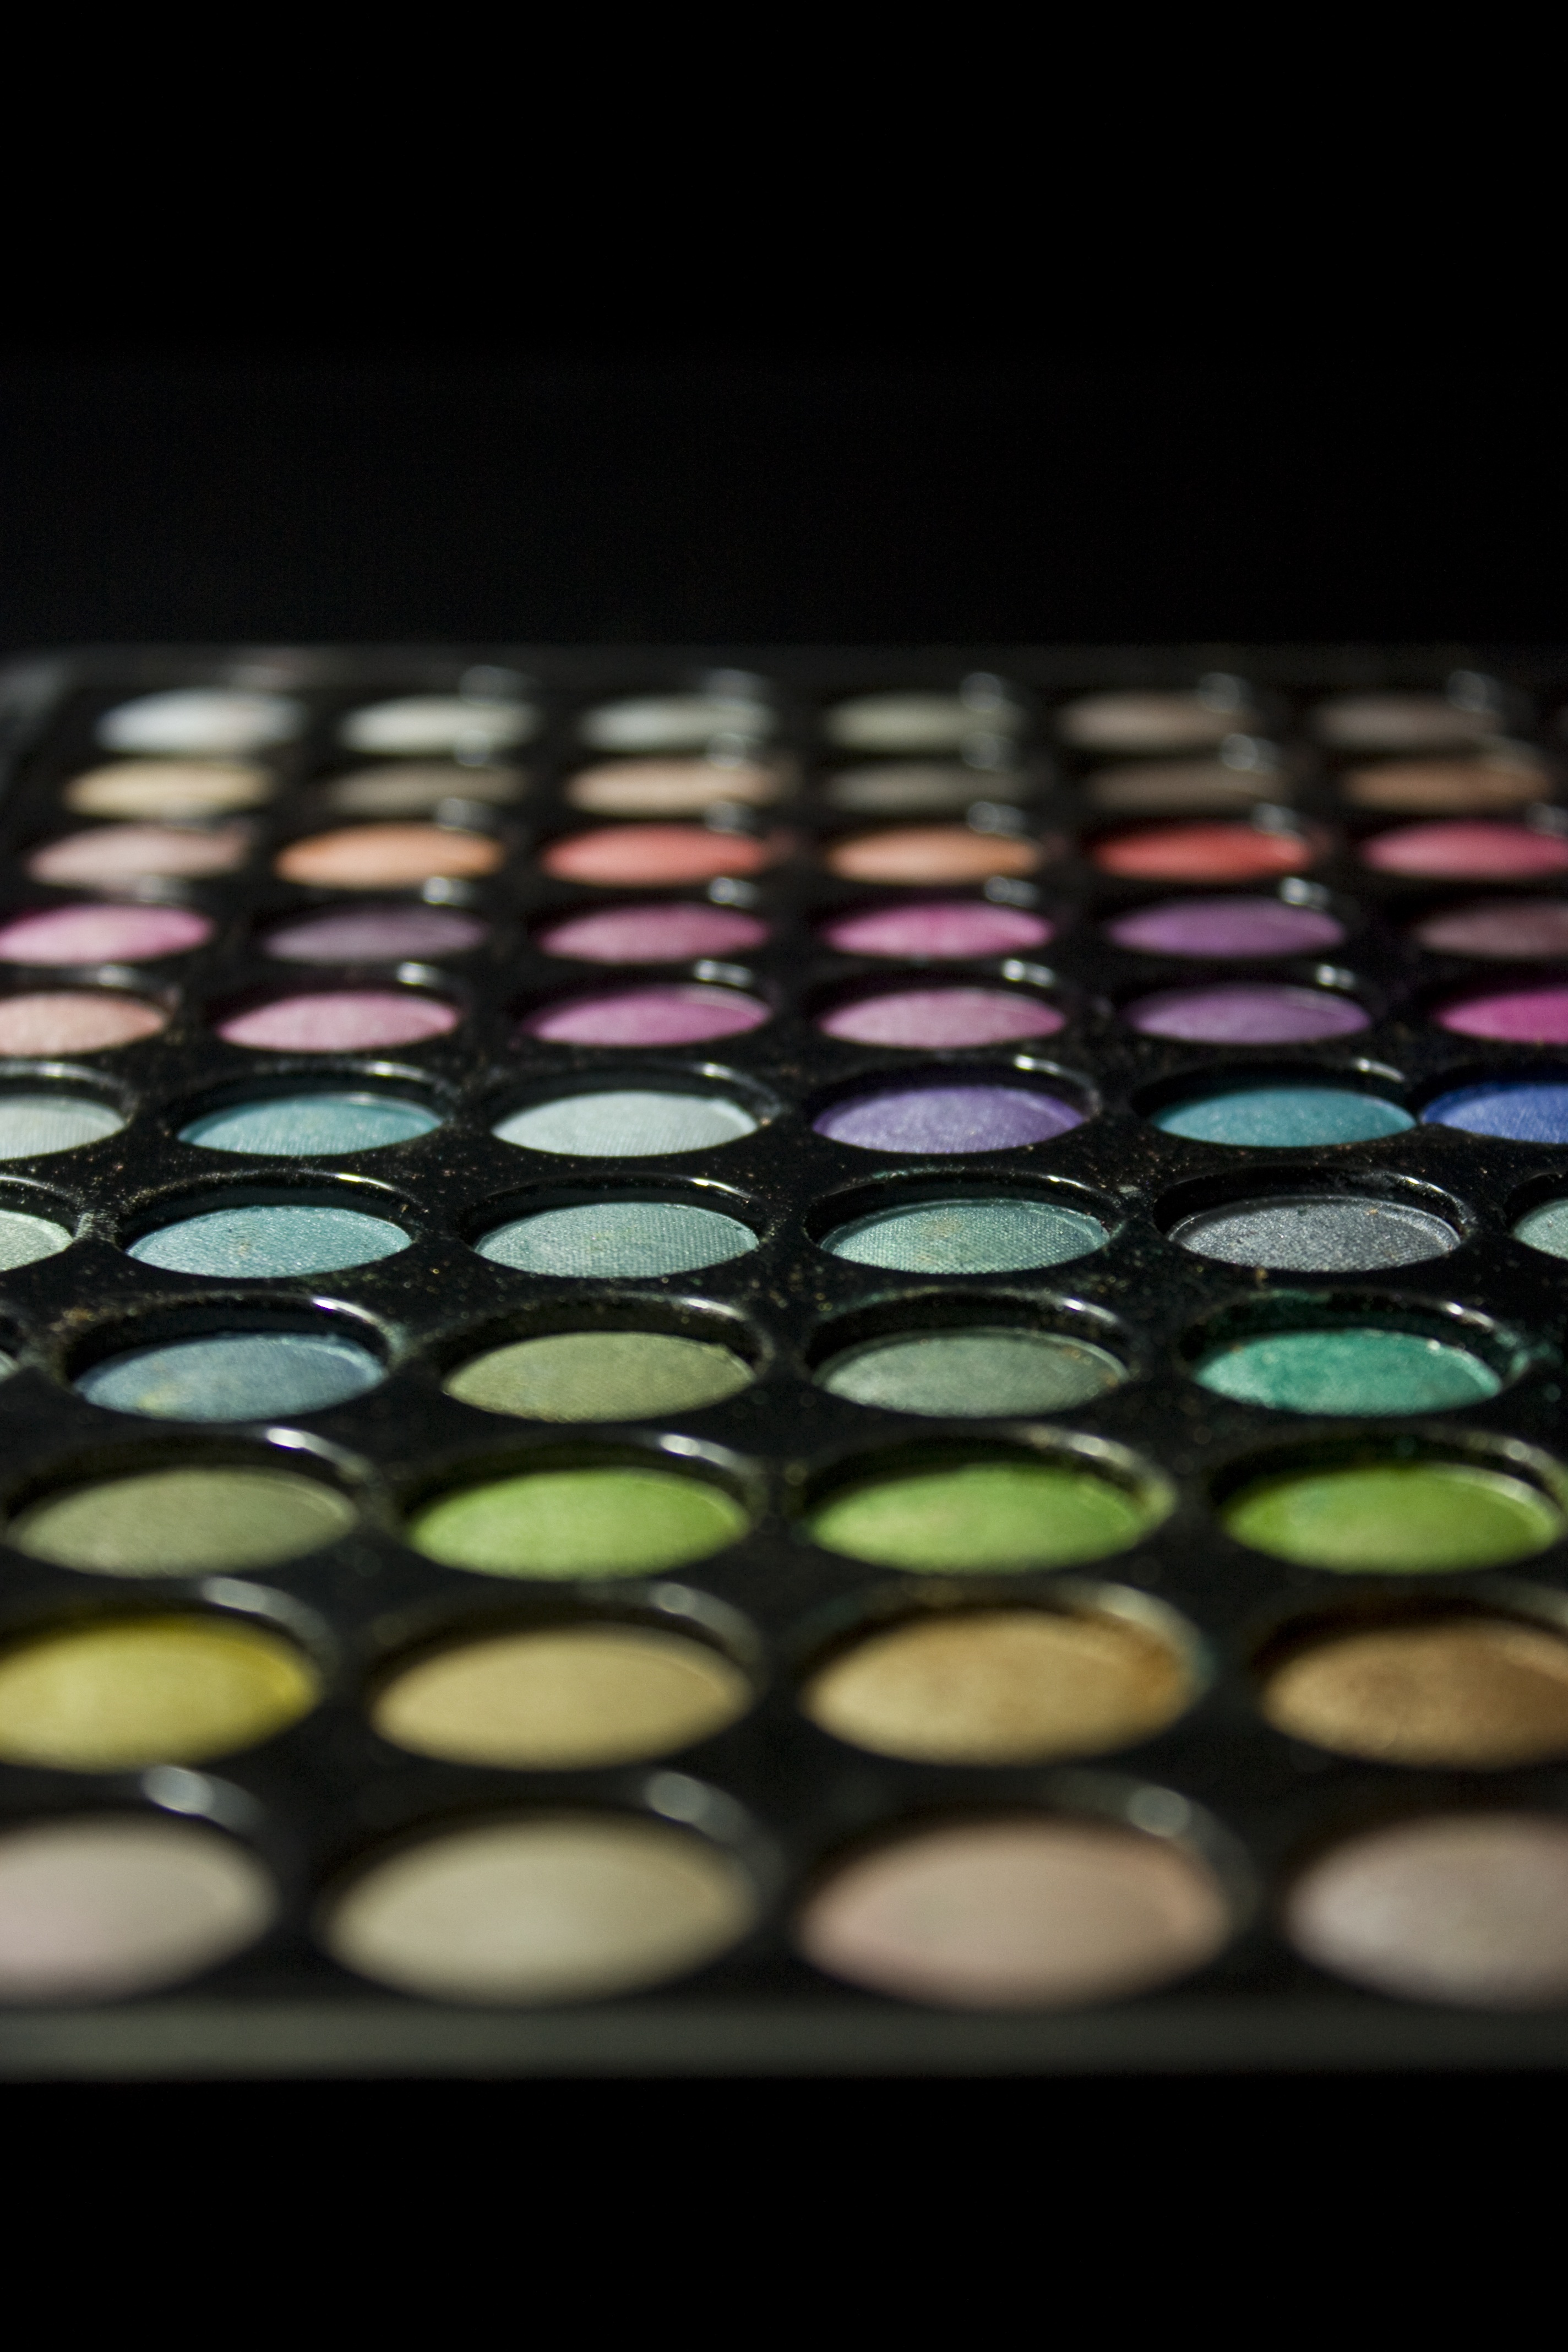
woman, glass, green, color, professional, black, colorful, powder, makeup, close up, human body, face, palette, eye, organ, colored, vibrant, accessory, eyeshadow, cosmetic